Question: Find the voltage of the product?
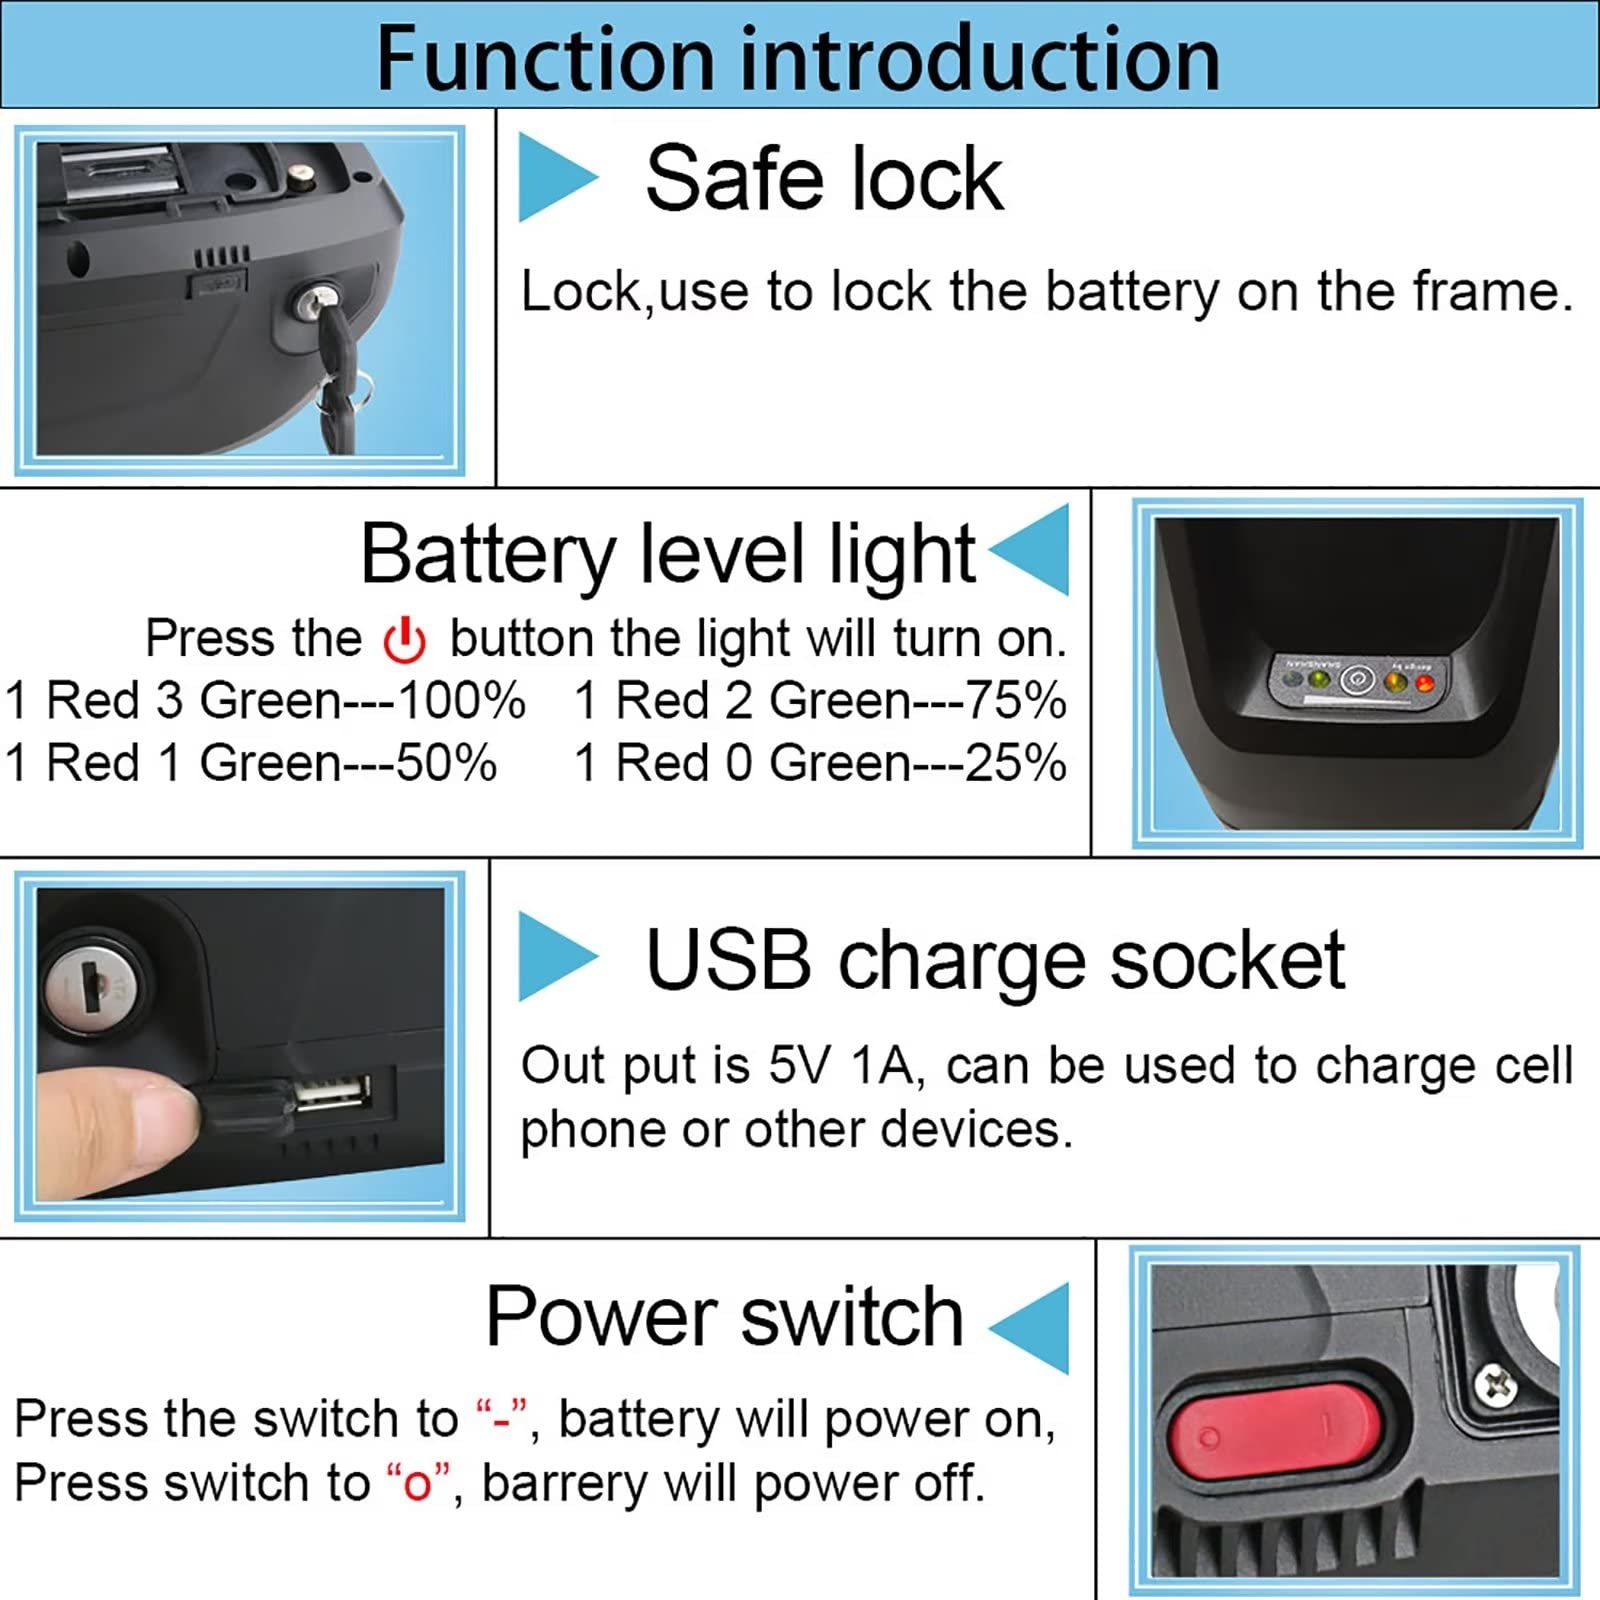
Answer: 5.0 volt